Christianity in Maharashtra

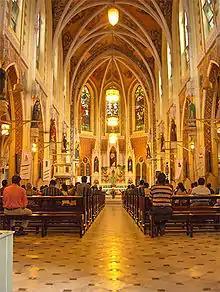
Interior of the Cathedral of the Holy Name, Colaba, Mumbai

Christianity is a minority religion in Maharashtra, a state of India. Approximately 79.8% of the population of Maharashtra are Hindus, with Christian adherents being 1.0% of the population. The Roman Catholic archdiocese whose seat is in Maharashtra is the Roman Catholic Archdiocese of Bombay. There are two different Christian ethnic communities in Maharashtra: the Bombay East Indians, who are predominantly Roman Catholic, and the Marathi Christians, who are predominantly Protestant with a small Roman Catholic population.